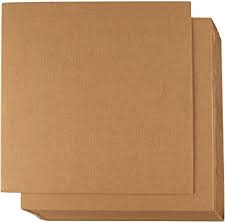
Waste category: cardboard